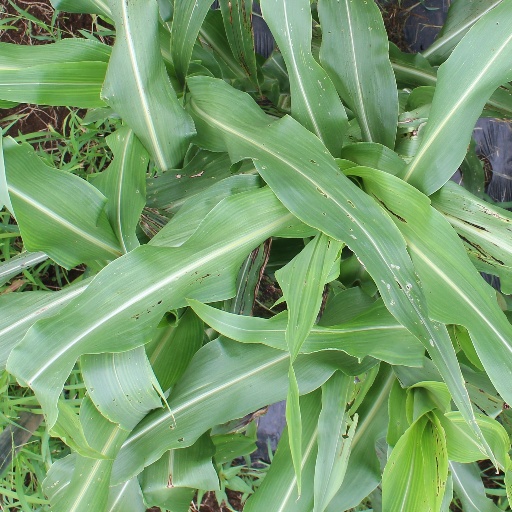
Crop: sorghum